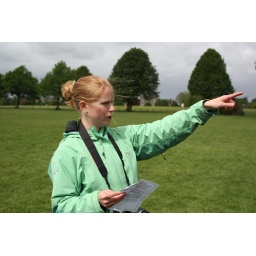
f5.6 - foreground (tessa) very sharp - house and tree in background is blurred